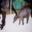
Label: dinosaur